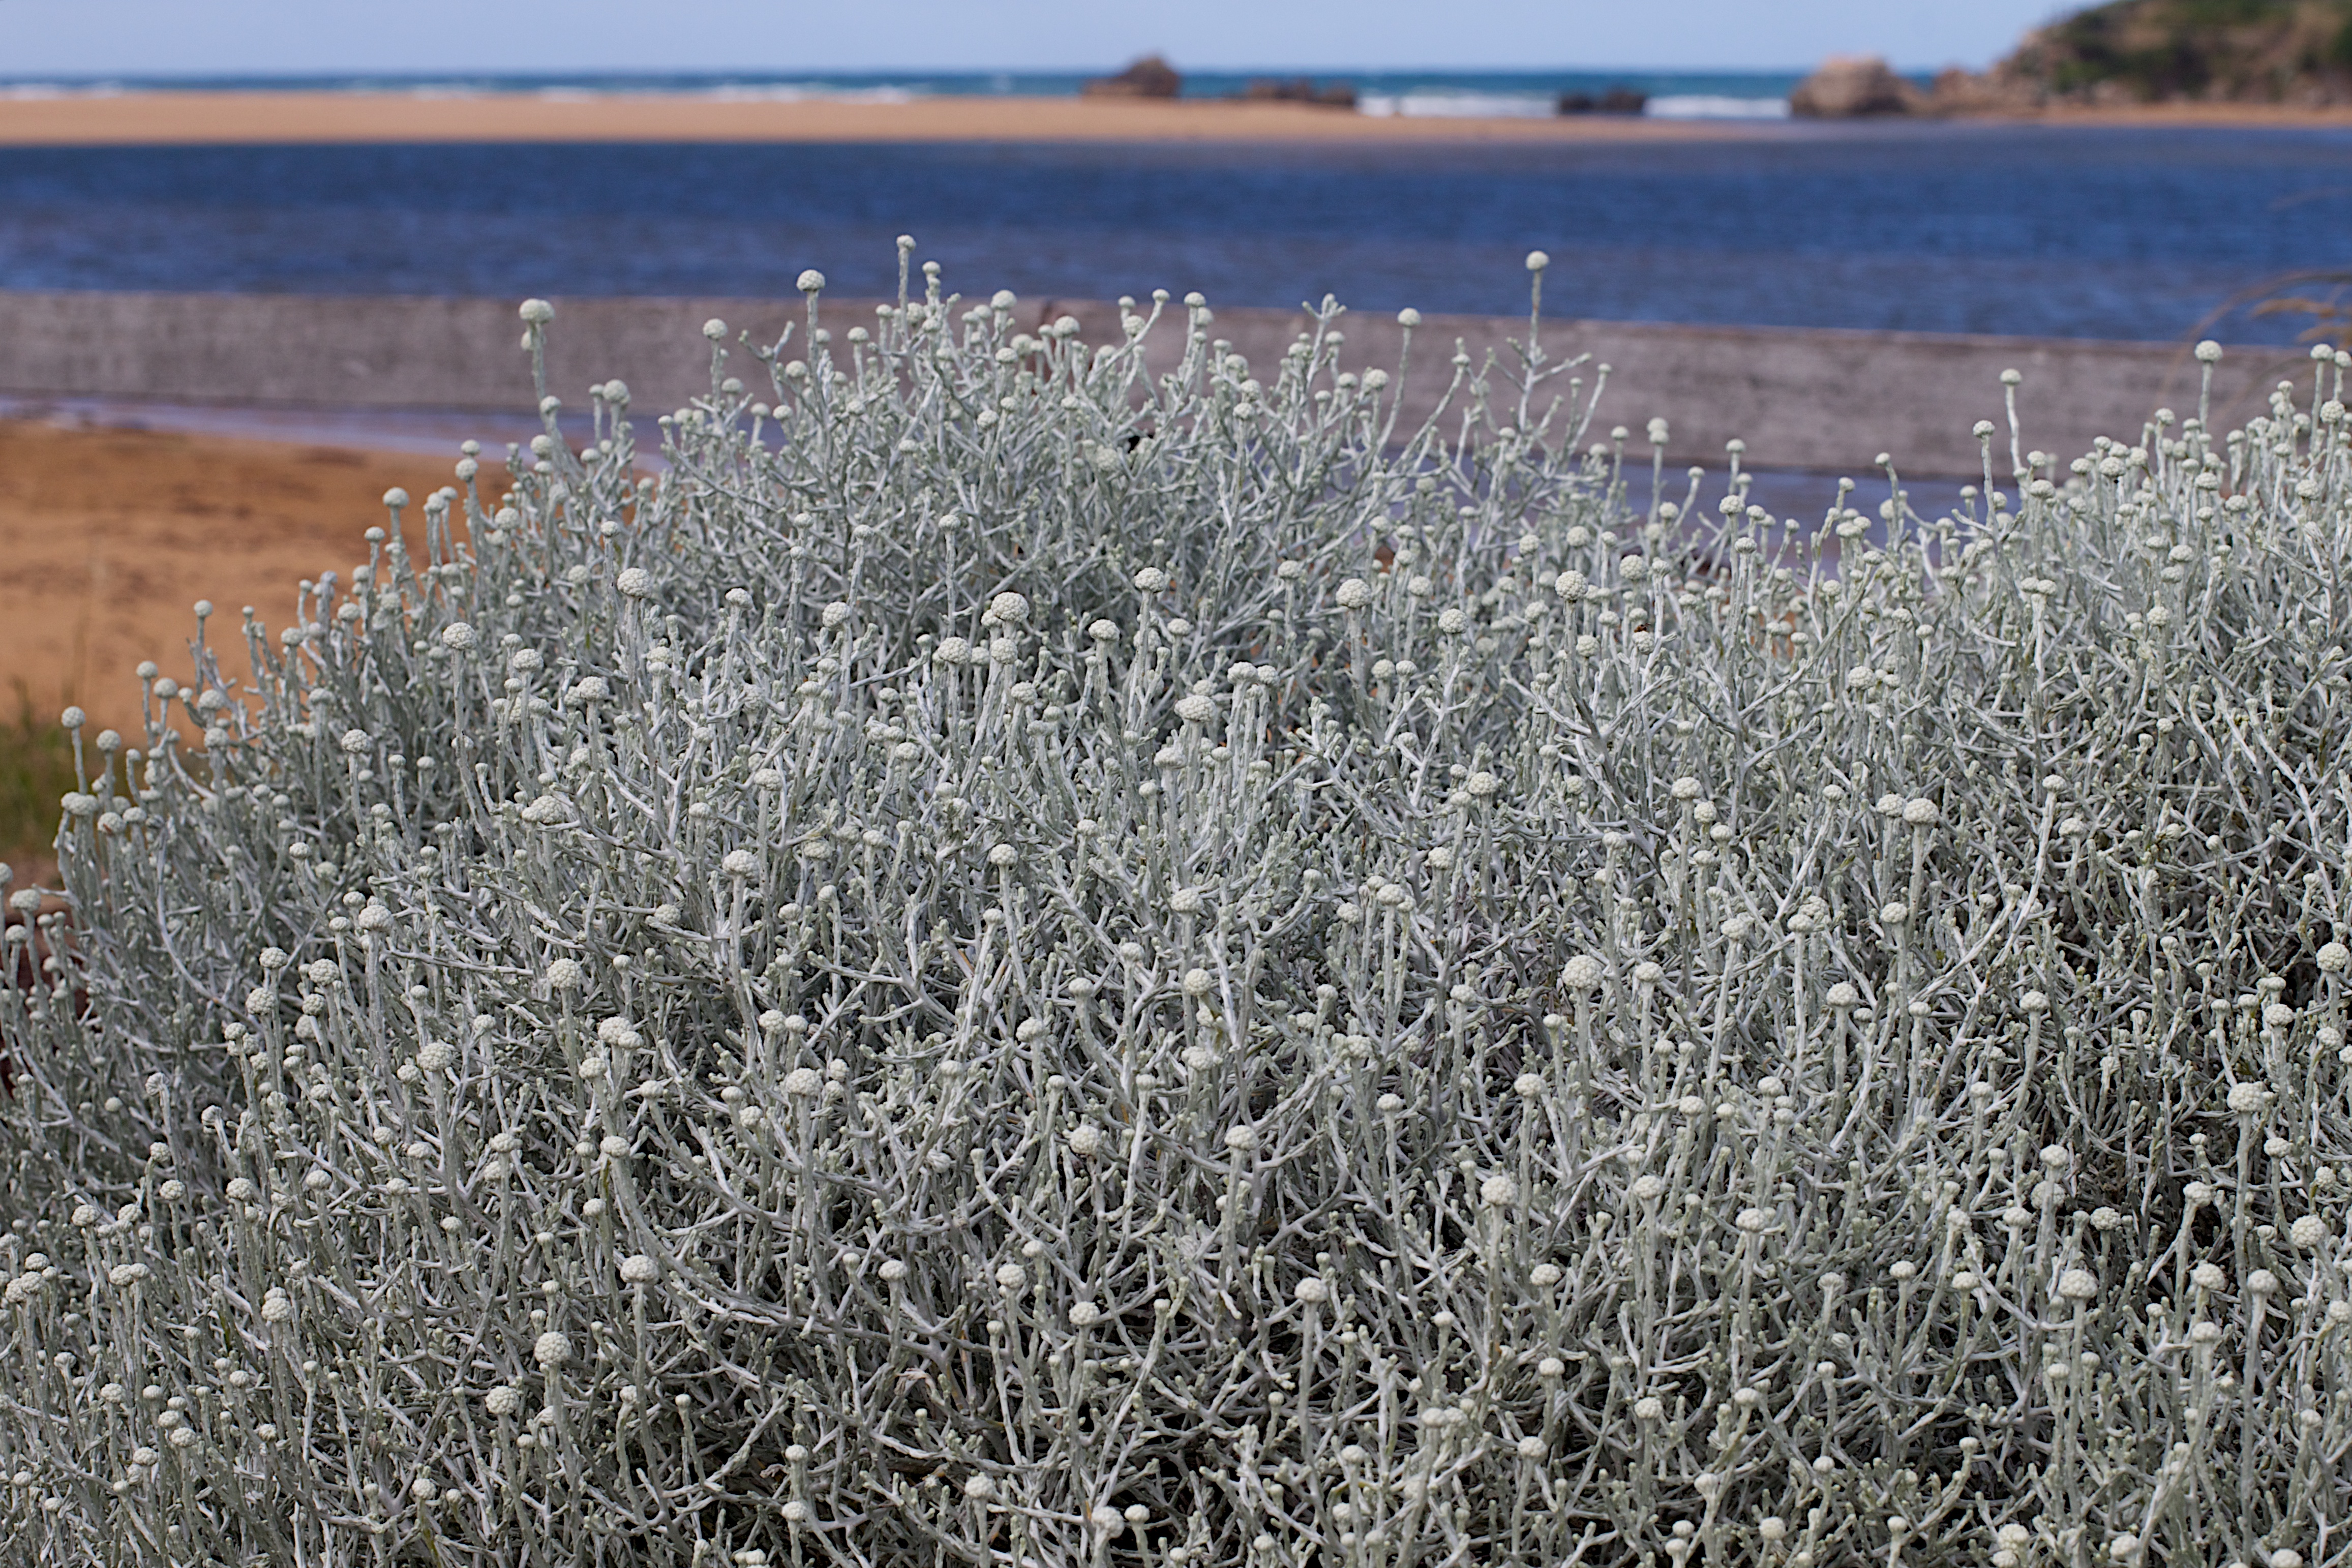
water, nature, grass, sand, snow, winter, plant, field, flower, frost, ice, flora, season, lavender, wetland, auodyssey, ecosystem, tundra, grass family, phragmites